Frederic Shields

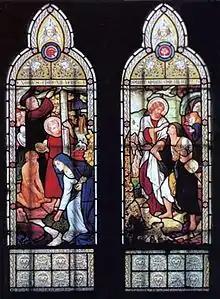
The Rossetti Windows

The first light (left side) is Rossetti's own design adapted by Shields from "The Passover in the Holy Family: Gathering Bitter Herbs" (watercolour, 1855–56, Tate Gallery). The second light is designed by Shields and portrays "Christ leading the Blind Man Out of Bethsaida". The inscription under the window reads: "“To the glory of God and in memory of my Son Gabriel Charles Dante Rossetti. Born in London 12 May 1828. Died at Birchington Easter Day 1882.”"